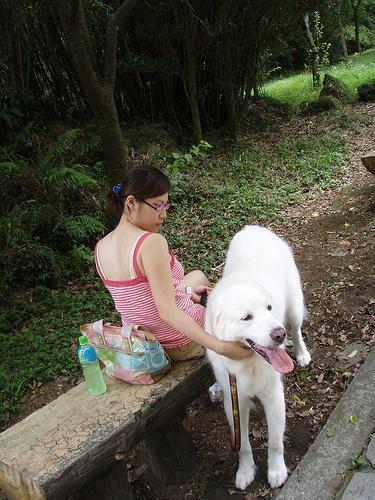
Great_Pyrenees